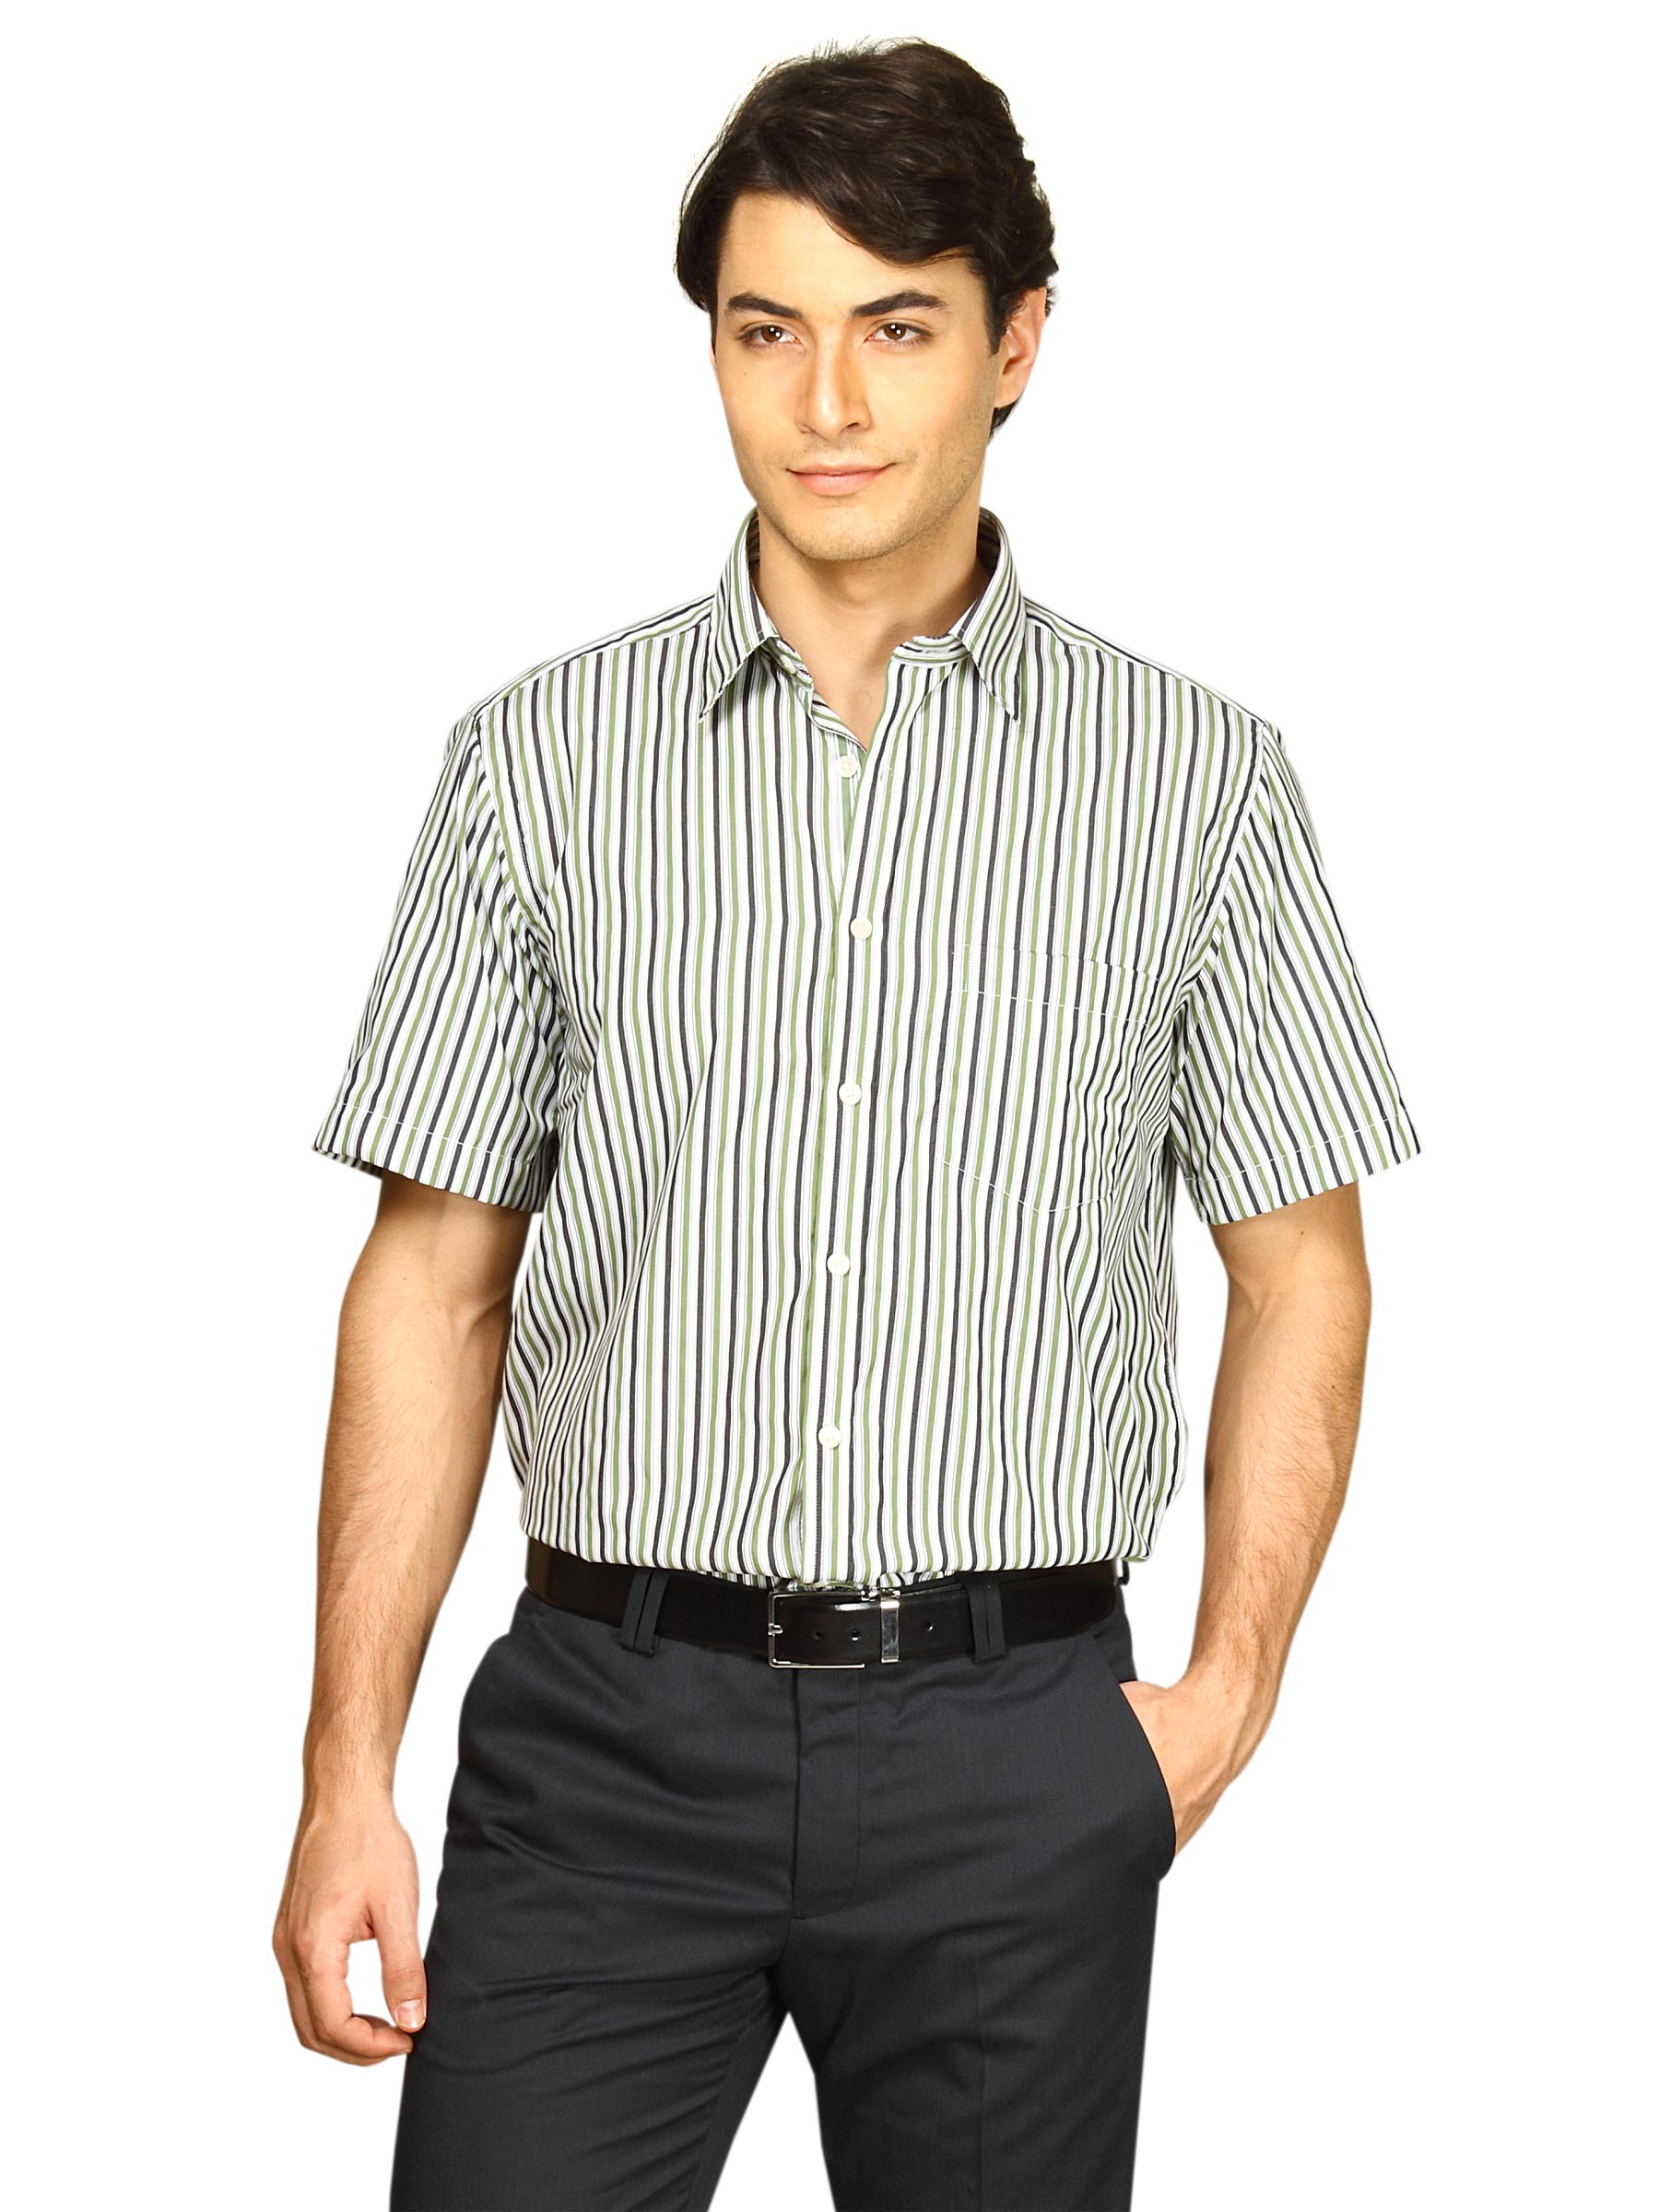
Indigo Nation Men Stripes White Shirts
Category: Apparel / Topwear / Shirts
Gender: Men
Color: White
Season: Fall 2011
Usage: Casual